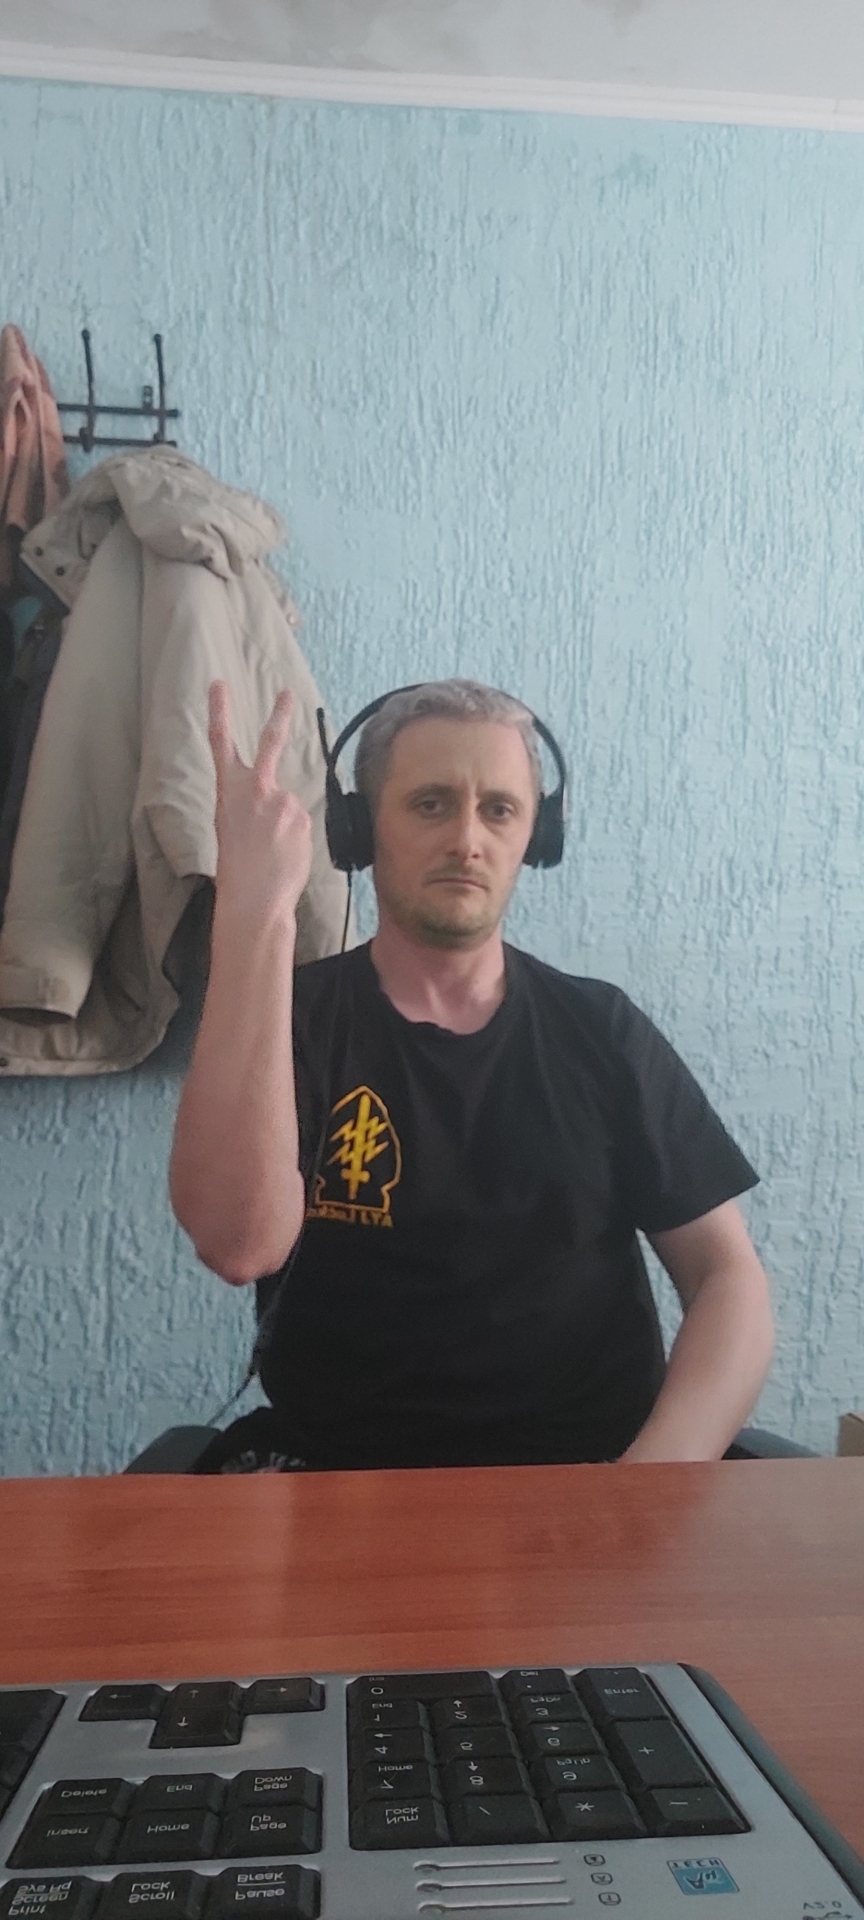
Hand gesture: peace_inverted